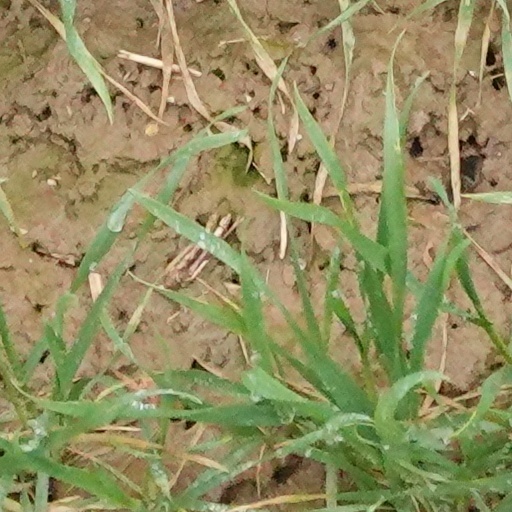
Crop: wheat